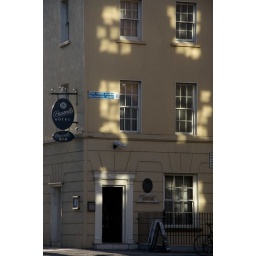
The famous political hotel, opposite government buildings in Dublin. I liked the reflection of the windows from the building across the way.